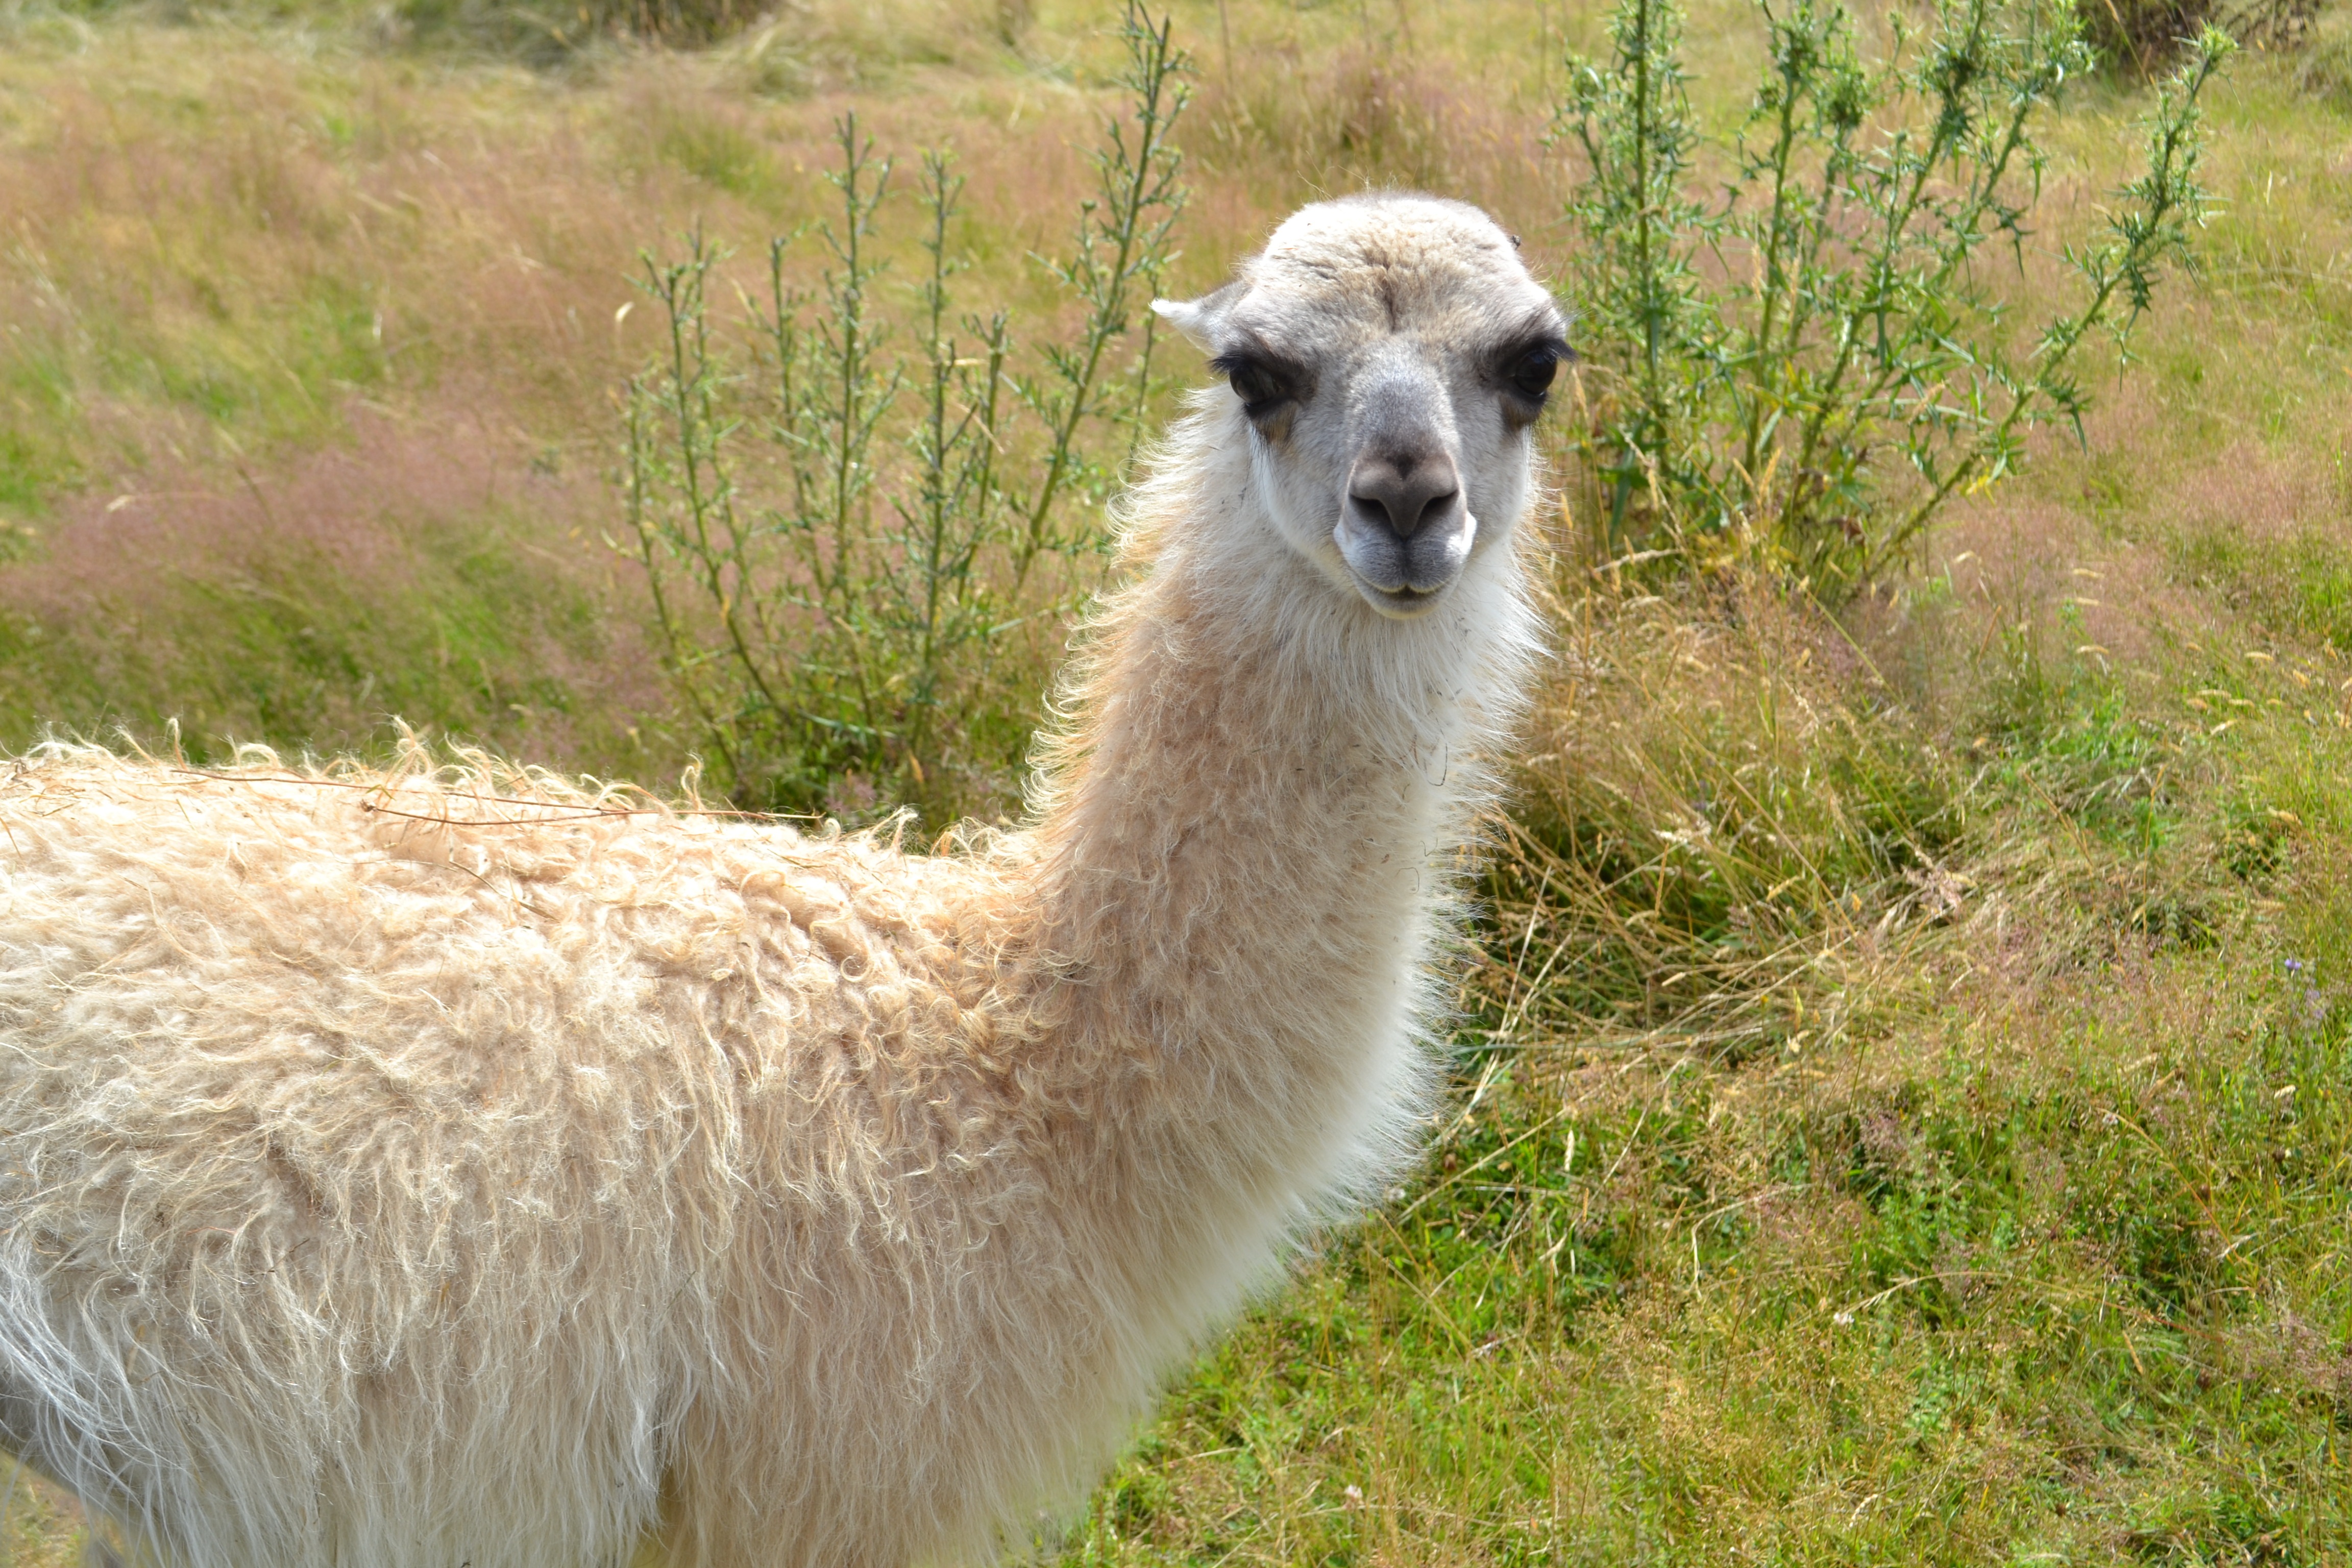
nature, white, mammal, fauna, domestic animal, llama, alpaca, lama, vertebrate, vicuna, camelid, guanaco, camel like mammal, arabian camel